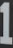
Number: 1